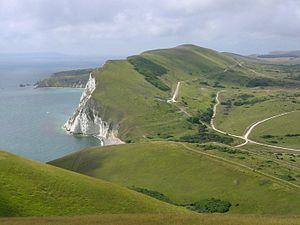
L’abbaye de Bindon est une abbaye cistercienne située à Wool, dans le Dorset, en Angleterre. Elle a été bâtie à partir de 1172. Comme la plupart des abbayes anglaises, elle a été fermée en 1536, et ses biens accaparés par la couronne royale durant la campagne de dissolution des monastères.